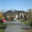
Label: house